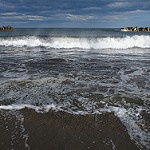
Label: sea